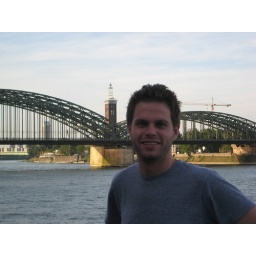
Less cool bridge in Cologne over Rhine river